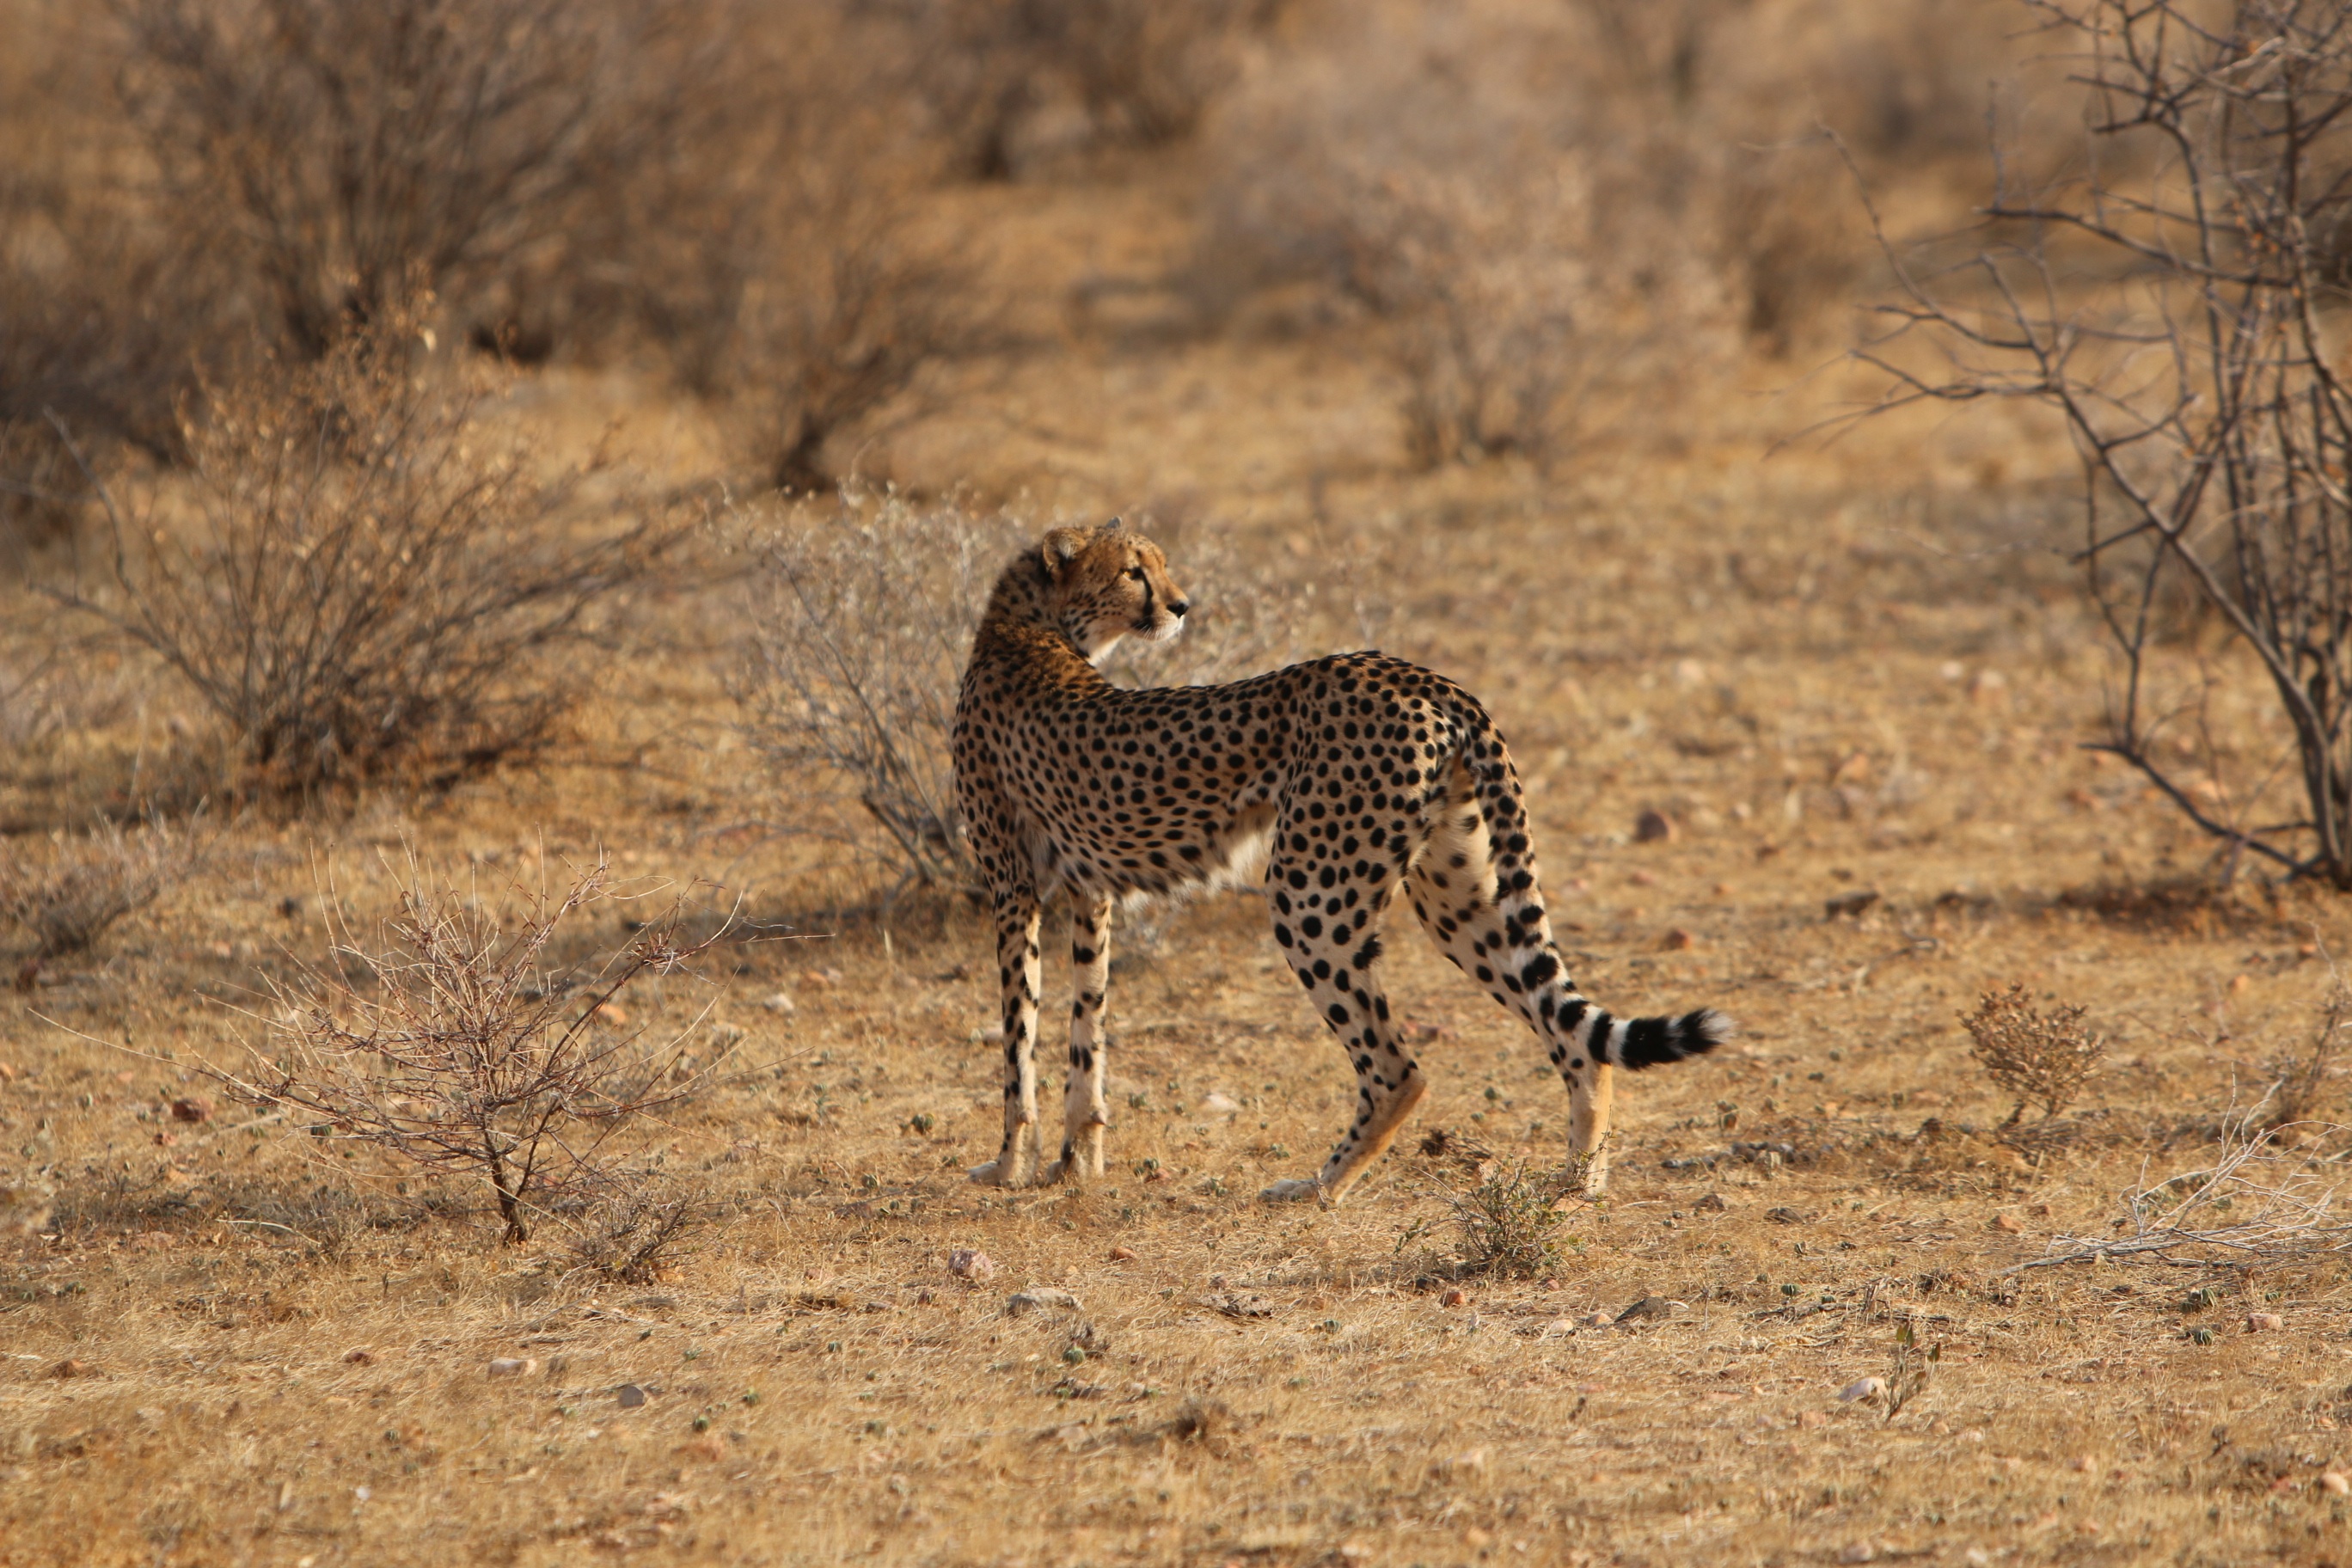
nature, prairie, adventure, wildlife, africa, mammal, fauna, savanna, leopard, cheetah, vertebrate, jaguar, safari, small to medium sized cats, cat like mammal